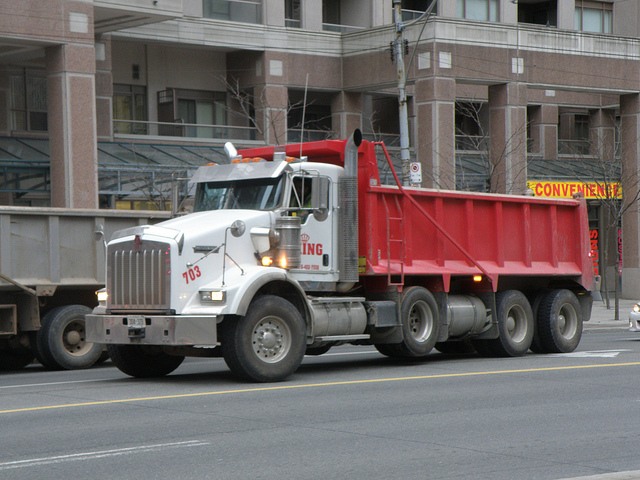
A large truck drives down a quiet street.

A white dump truck with a red trailer parked on the street

A truck is moving down a city street.

Construction loading truck driving in front of a building.

A dump truck driving down the center of the road